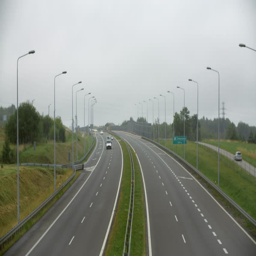
cars passing on the highway rainy day